Lars Frederiksen

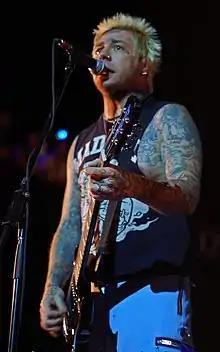
Frederiksen in 2009

Lars Erik Frederiksen (born Lars Erik Dapello, August 30, 1971) is an American musician and record producer best known as a guitarist and vocalist for the punk rock band Rancid, as well as the frontman of Lars Frederiksen and the Bastards and the Old Firm Casuals. In addition, he currently plays guitar in Oxley's Midnight Runners, Stomper 98, and the Last Resort. He was also briefly a member of the UK Subs in 1991.